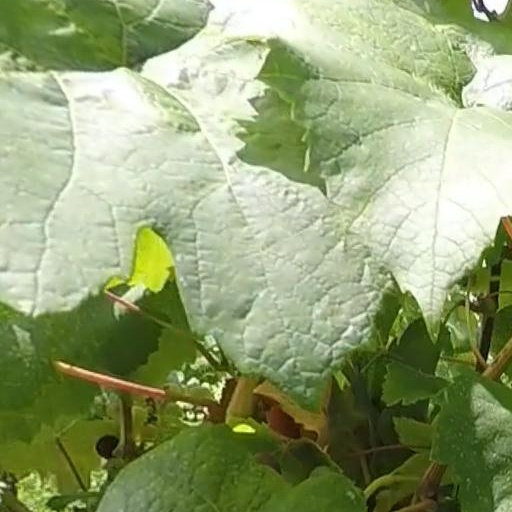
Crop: grape